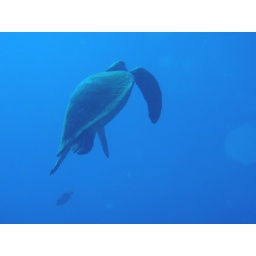
turtle in open water